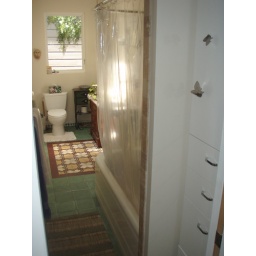
Beutifully well lit sun roof above bathroom